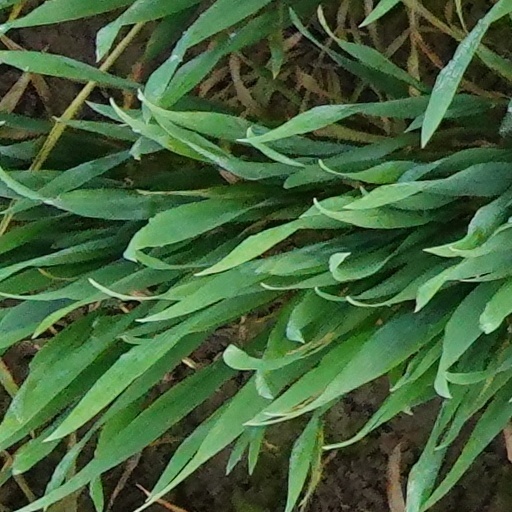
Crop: wheat